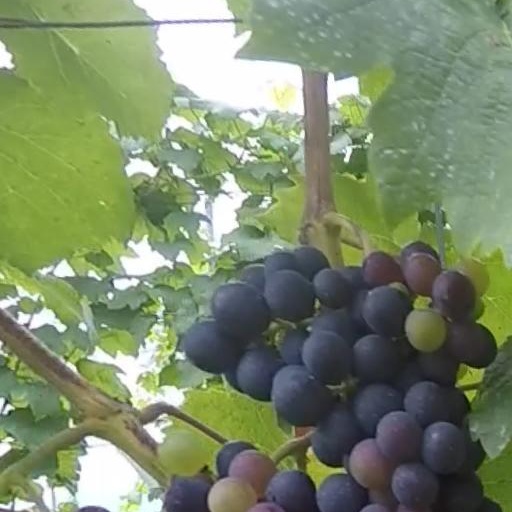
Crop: grape